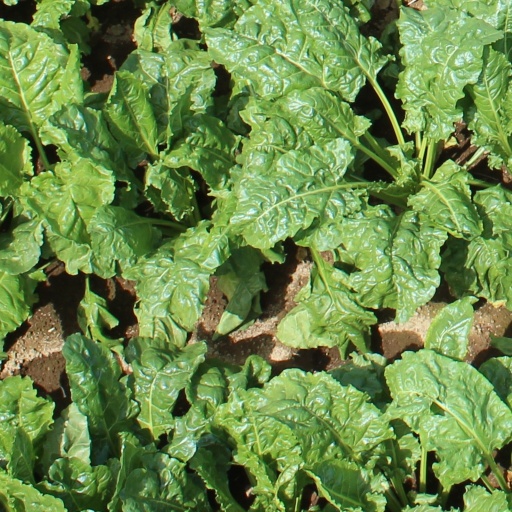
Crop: sugar beet